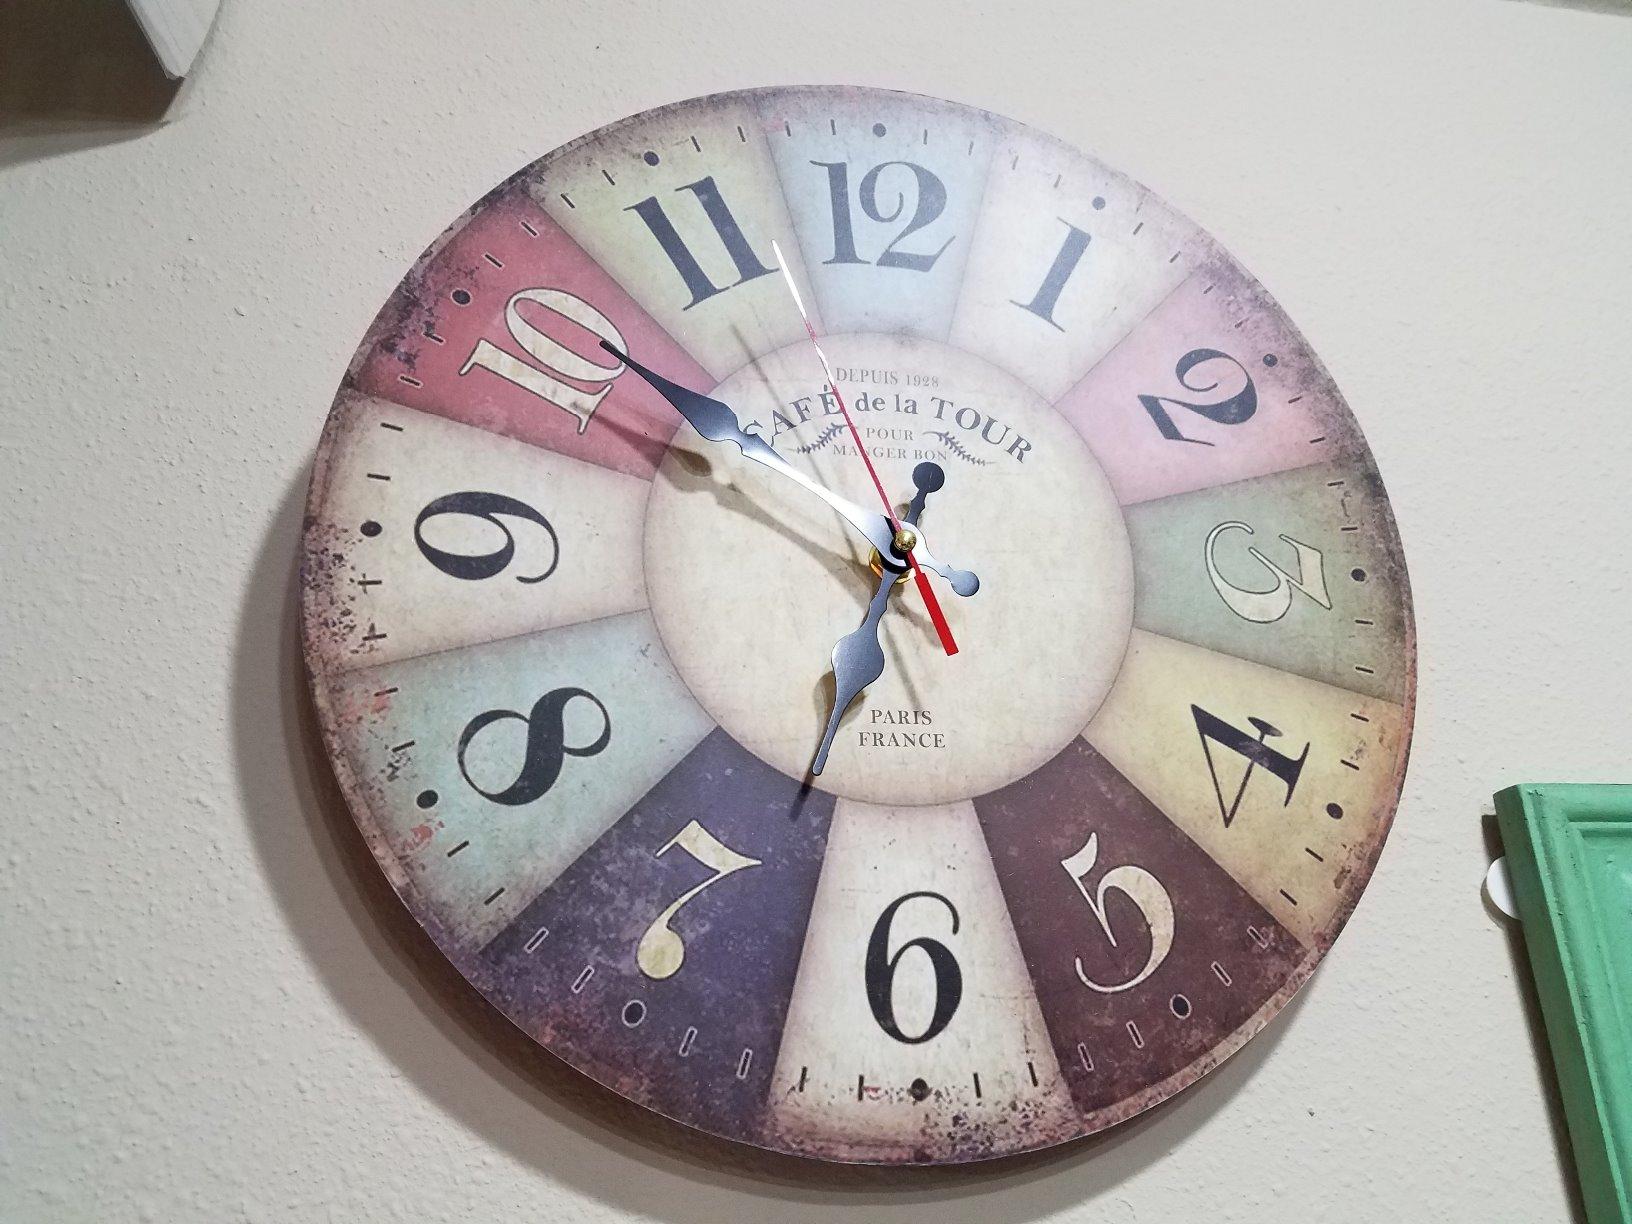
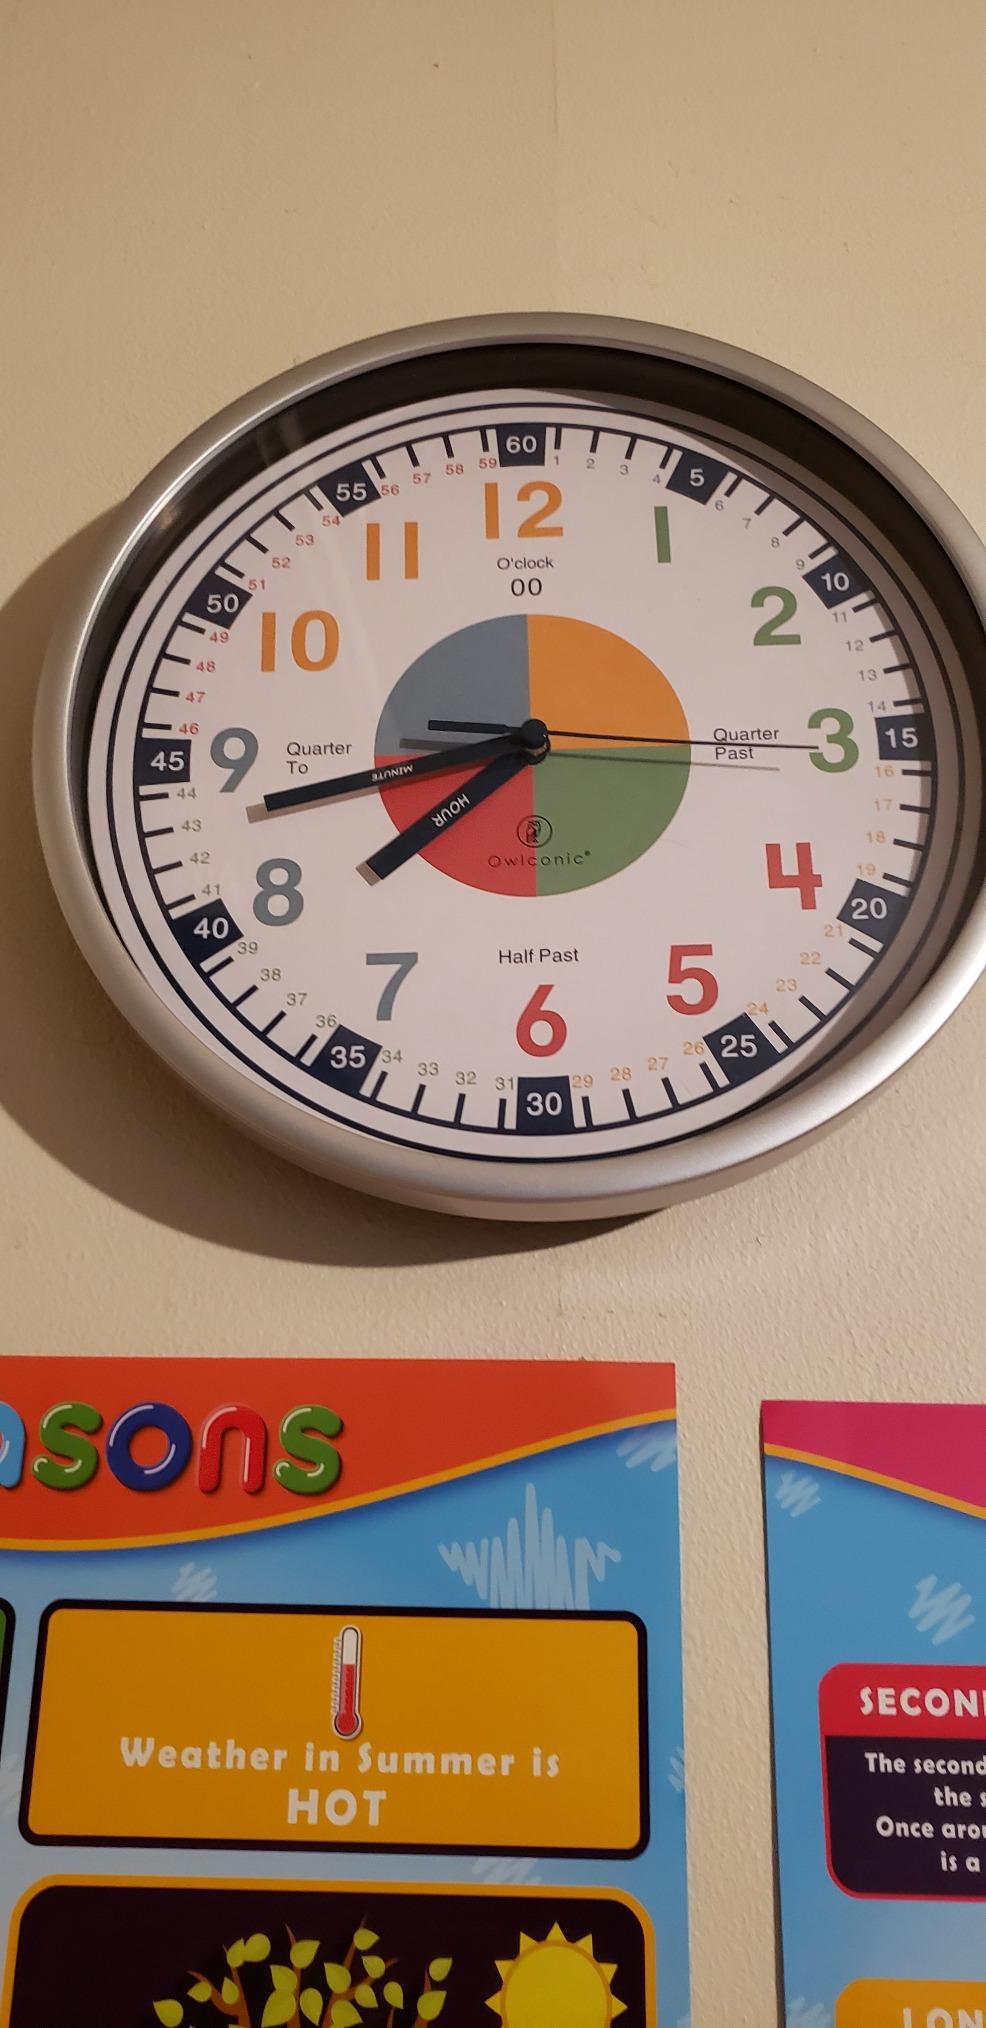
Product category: clock
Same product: no